History of Bulgaria

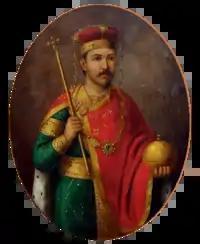
Ivan Asen II

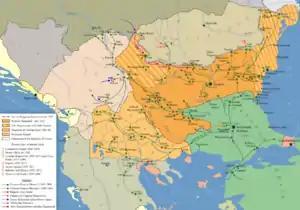
Feudal fragmentation of Bulgaria and fall under Ottoman rule

Resurrected Bulgaria occupied the territory between the Black Sea, the Danube and Stara Planina, including a part of eastern Macedonia, Belgrade and the valley of the Morava. It also exercised control over Wallachia Tsar Kaloyan (1197–1207) entered a union with the Papacy, thereby securing the recognition of his title of "Rex" (King) although he desired to be recognized as "Emperor" or "Tsar" of Bulgarians and Vlachs. He waged wars on the Byzantine Empire and (after 1204) on the Knights of the Fourth Crusade, conquering large parts of Thrace, the Rhodopes, Bohemia, and Moldavia as well as the whole of Macedonia.